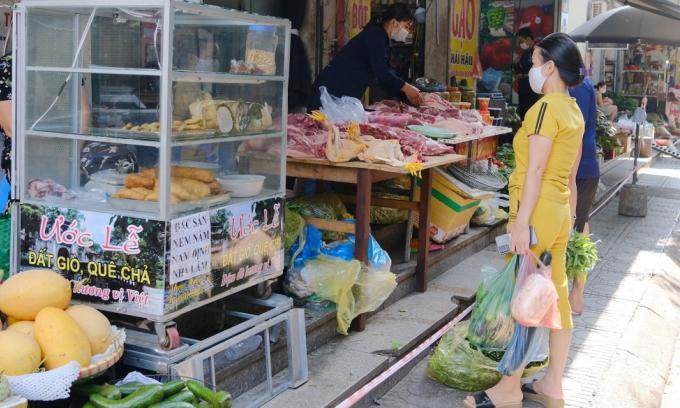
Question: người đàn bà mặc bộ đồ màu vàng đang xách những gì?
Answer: bà ấy đang xách các túi đựng thực phẩm mua ở chợ